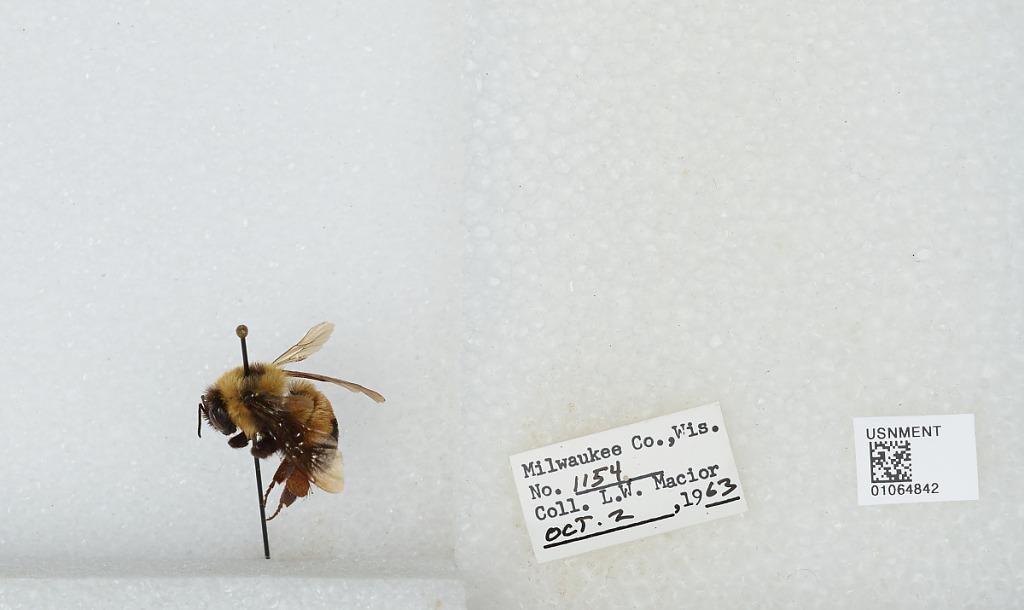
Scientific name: Bombus (Bombus) affinis Cresson
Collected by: L. Macior
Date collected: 1963-10-2
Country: United States
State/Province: Wisconsin
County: Milwaukee
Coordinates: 43, -87.9672